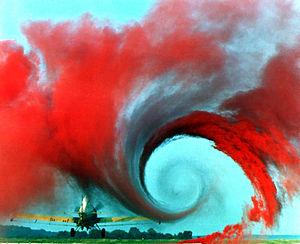
La théorie des profils minces est une théorie permettant le calcul de la portance suivant l'incidence.
La turbulence désigne l'état de l'écoulement d'un fluide, liquide ou gaz, dans lequel la vitesse présente en tout point un caractère tourbillonnaire : tourbillons dont la taille, la localisation et l'orientation varient constamment. Les écoulements turbulents se caractérisent donc par une apparence très désordonnée, un comportement difficilement prévisible et l'existence de nombreuses échelles spatiales et temporelles. De tels écoulements apparaissent lorsque la source d'énergie cinétique qui met le fluide en mouvement est relativement intense devant les forces de viscosité que le fluide oppose pour se déplacer. À l'inverse, on appelle laminaire le caractère d'un écoulement régulier.
L'aérodynamique est une branche de la dynamique des fluides qui étudie les écoulements d'air, et leurs effets sur des éléments solides. Dans des domaines d'application tel que le design, des éléments d'aérodynamique sont repris du point de vue humain et subjectif, sous le nom d'aérodynamisme, avec des considérations, par exemple, sur les formes pouvant apparaître comme favorables à l'avancement.
La turbulence de sillage est une turbulence aérodynamique qui se forme derrière un aéronef. Elle comprend les phénomènes de jetwash et de tourbillon marginal. Le jetwash est dû aux gaz expulsés par les réacteurs. Il est extrêmement violent, mais de courte durée. À l'inverse, le tourbillon marginal correspond à des turbulences aux extrémités des ailes et sur leur surface supérieure. Elles sont moins violentes, mais comme elles peuvent durer jusqu'à trois minutes après le passage d'un avion, elles sont une cause sournoise d'accidents d'avions.
La modélisation de la dispersion atmosphérique est une simulation de la dispersion de panaches de pollution dans un contexte et une temporalité donnée, faite à l'aide d'outils mathématiques et de logiciels informatiques et cartographiques. Les modèles cherchent à prendre en compte les conséquences directes et indirectes, dans l'espace et dans le temps des rejets de substances indésirables, dangereuses ou toxiques.
Le terme anglais winglet fait référence à une ailette sensiblement verticale située au bout des ailes d'un avion. Le montage de winglets peut apporter un gain d'efficacité en réduisant la traînée induite par la portance sans augmenter l'envergure de l'aile. Ce mot anglais reste le plus largement utilisé, bien que des équivalents français « penne » ou « ailerette » aient été choisi, entre autres, par le Canada.
La portance aérodynamique est la composante de la force subie par un corps en mouvement dans un fluide qui s'exerce perpendiculairement à la direction du mouvement. Cela concerne les aérodynes.
Un tourbillon est, en dynamique des fluides, une région d'un fluide dans laquelle l'écoulement est principalement un mouvement de rotation autour d'un axe, rectiligne ou incurvé. Ce type de mouvement s'appelle écoulement tourbillonnaire. On en observe à toutes les échelles, depuis le tourbillon de vidange d'une baignoire jusqu'à ceux des atmosphères des planètes, en passant par les sillages observés au voisinage d'un obstacle situé dans un écoulement liquide ou gazeux. Une fois formés, les tourbillons peuvent se déplacer, s'étirer, se tordre et interagir de manière complexe.
Un avion à fuselage large ou avion gros-porteur ou avion bicouloir est un avion de ligne comportant deux couloirs en cabine passagers au pont principal. Le diamètre caractéristique du fuselage est de 5 à 6 m. Dans une cabine typique de classe économique, les passagers sont assis de sept à dix côte à côte, permettant une capacité de 200 à 850 passagers. Par comparaison, un avion à fuselage étroit caractéristique a un diamètre compris entre 3 et 4 m, avec un seul couloir dans la cabine et accueille entre deux et six passagers côte à côte.
Une équation est, en mathématiques, une relation contenant une ou plusieurs variables. Résoudre l'équation consiste à déterminer les valeurs que peut prendre la variable pour rendre l'égalité vraie. La variable est aussi appelée inconnue et les valeurs pour lesquelles l'égalité est vérifiée solutions. À la différence d'une identité, une équation est une égalité qui n'est pas nécessairement vraie pour toutes les valeurs possibles que peut prendre la variable.